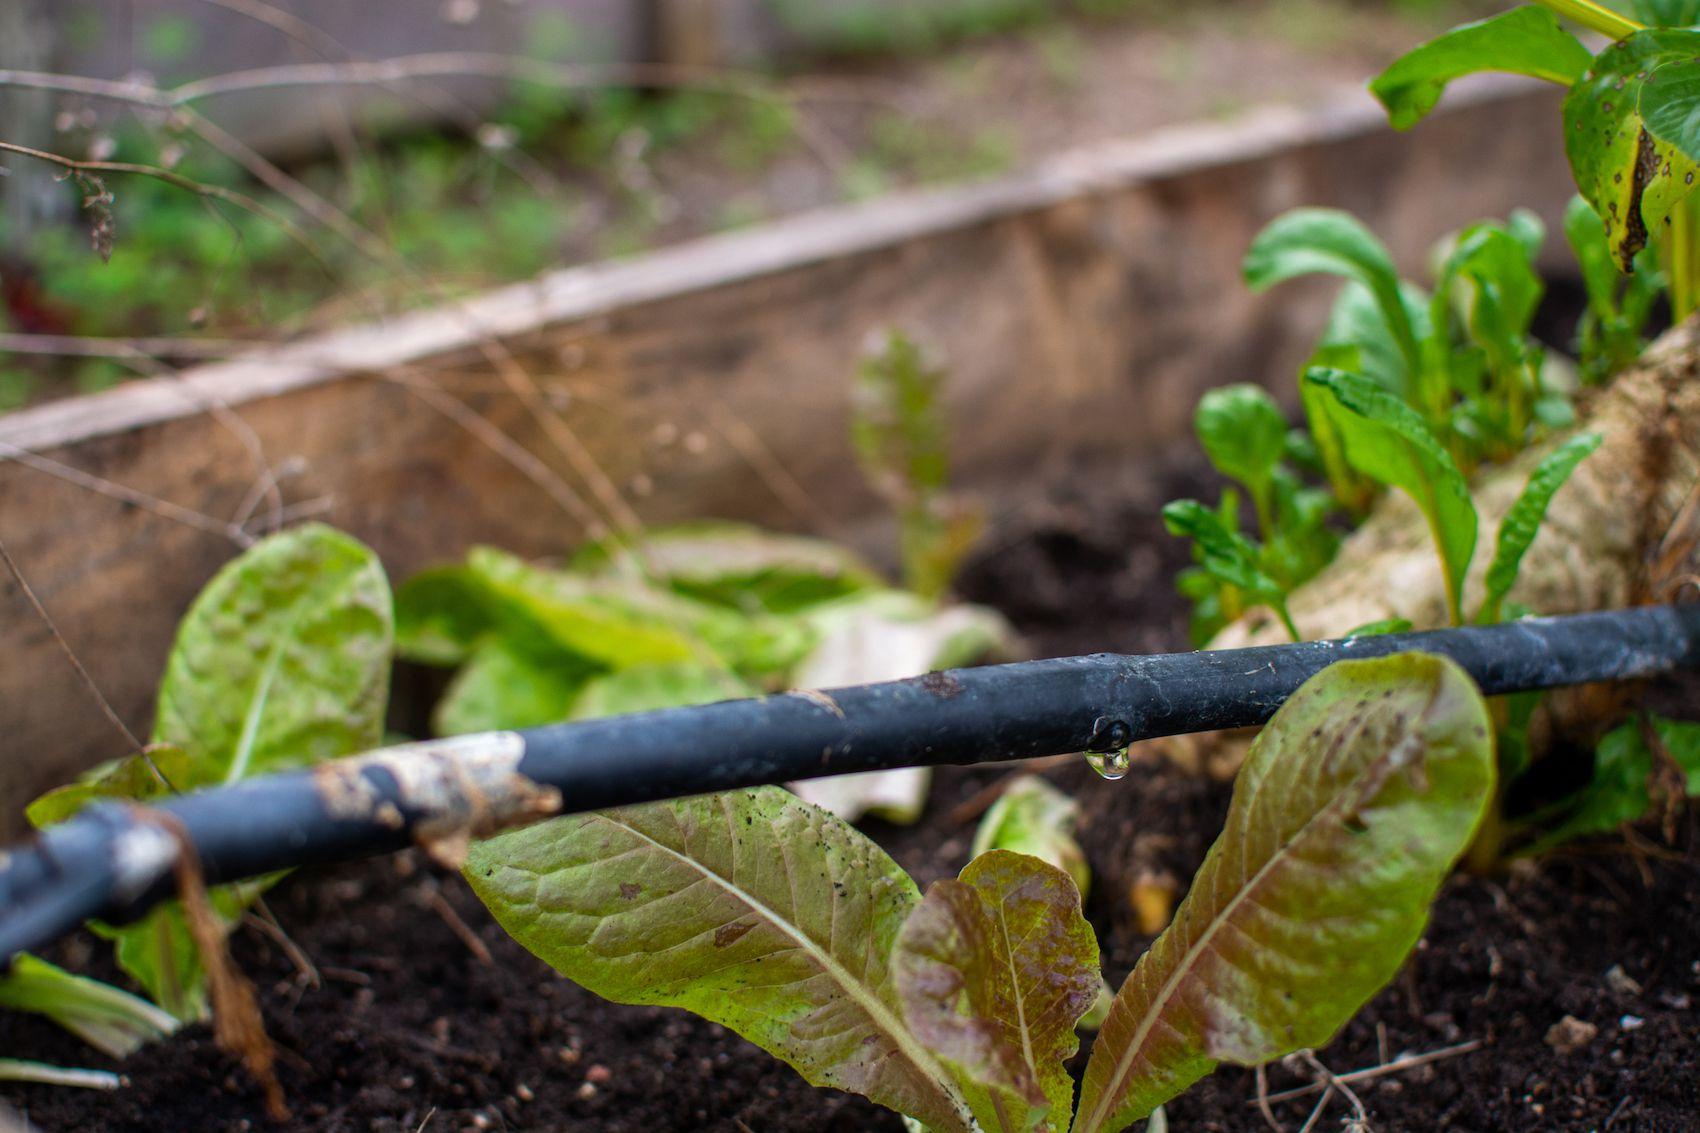
Paipu yenye rangi nyeusi inatumika  kunyunyunyizia mimea maji shambani, mmea  ambao  unaweza kuwa ni mumea wa spinachi.